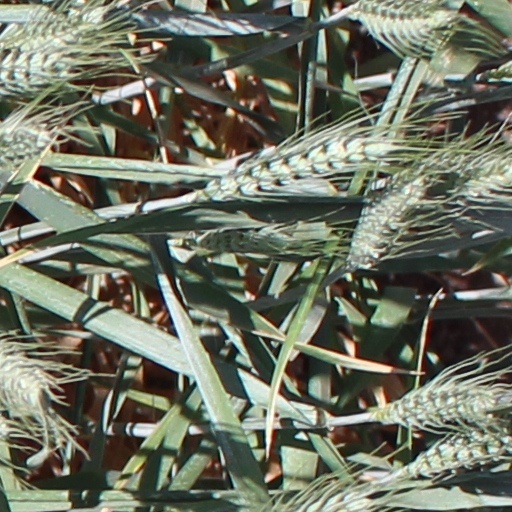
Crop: wheat